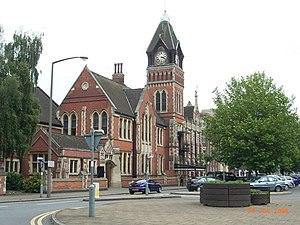
Burton upon Trent, connue aussi comme Burton-on-Trent ou simplement Burton, est une ville située sur le fleuve Trent, à la limite est du comté de Staffordshire, en Angleterre.